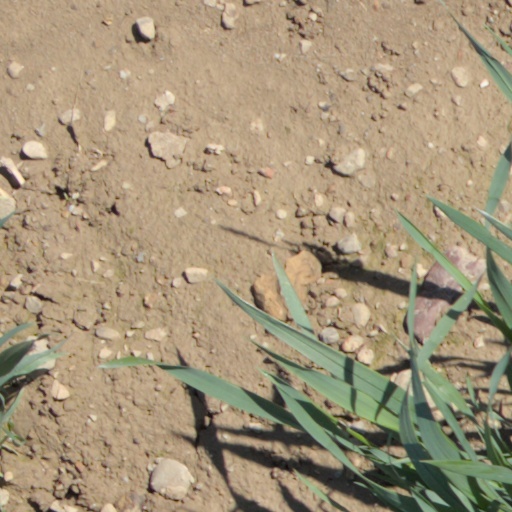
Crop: wheat